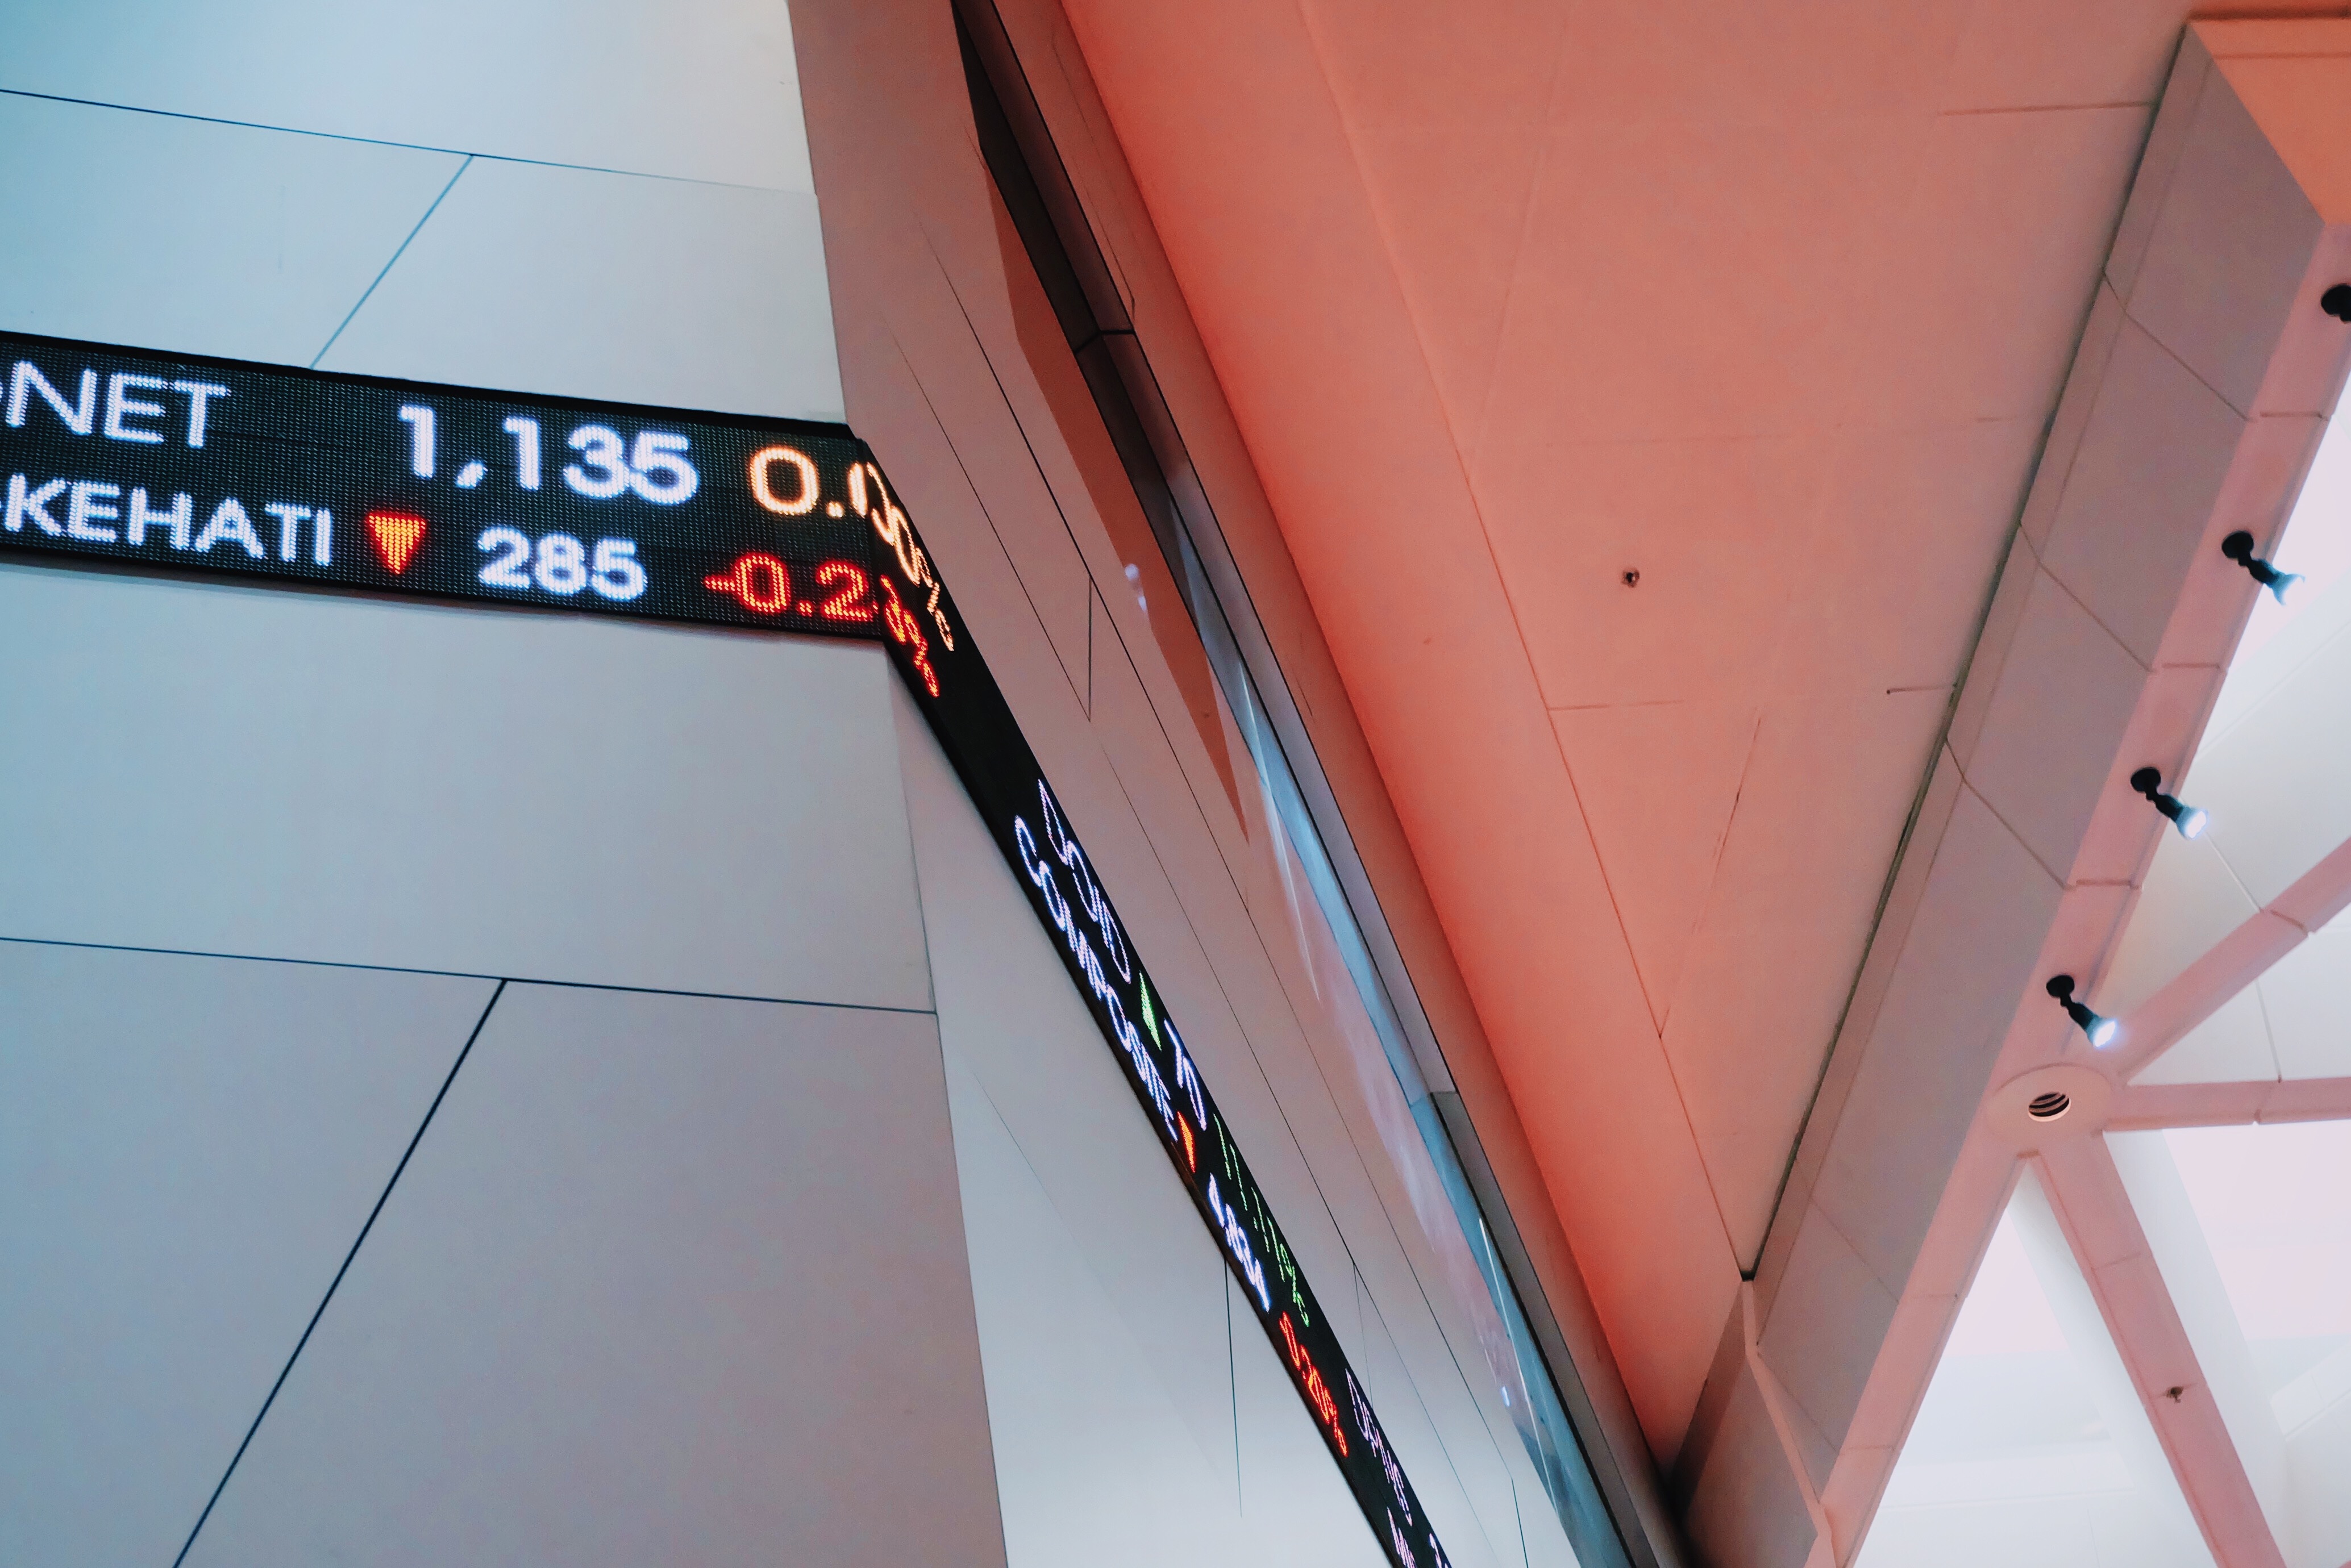
wood, floor, wall, ceiling, line, red, color, design, shape, flooring